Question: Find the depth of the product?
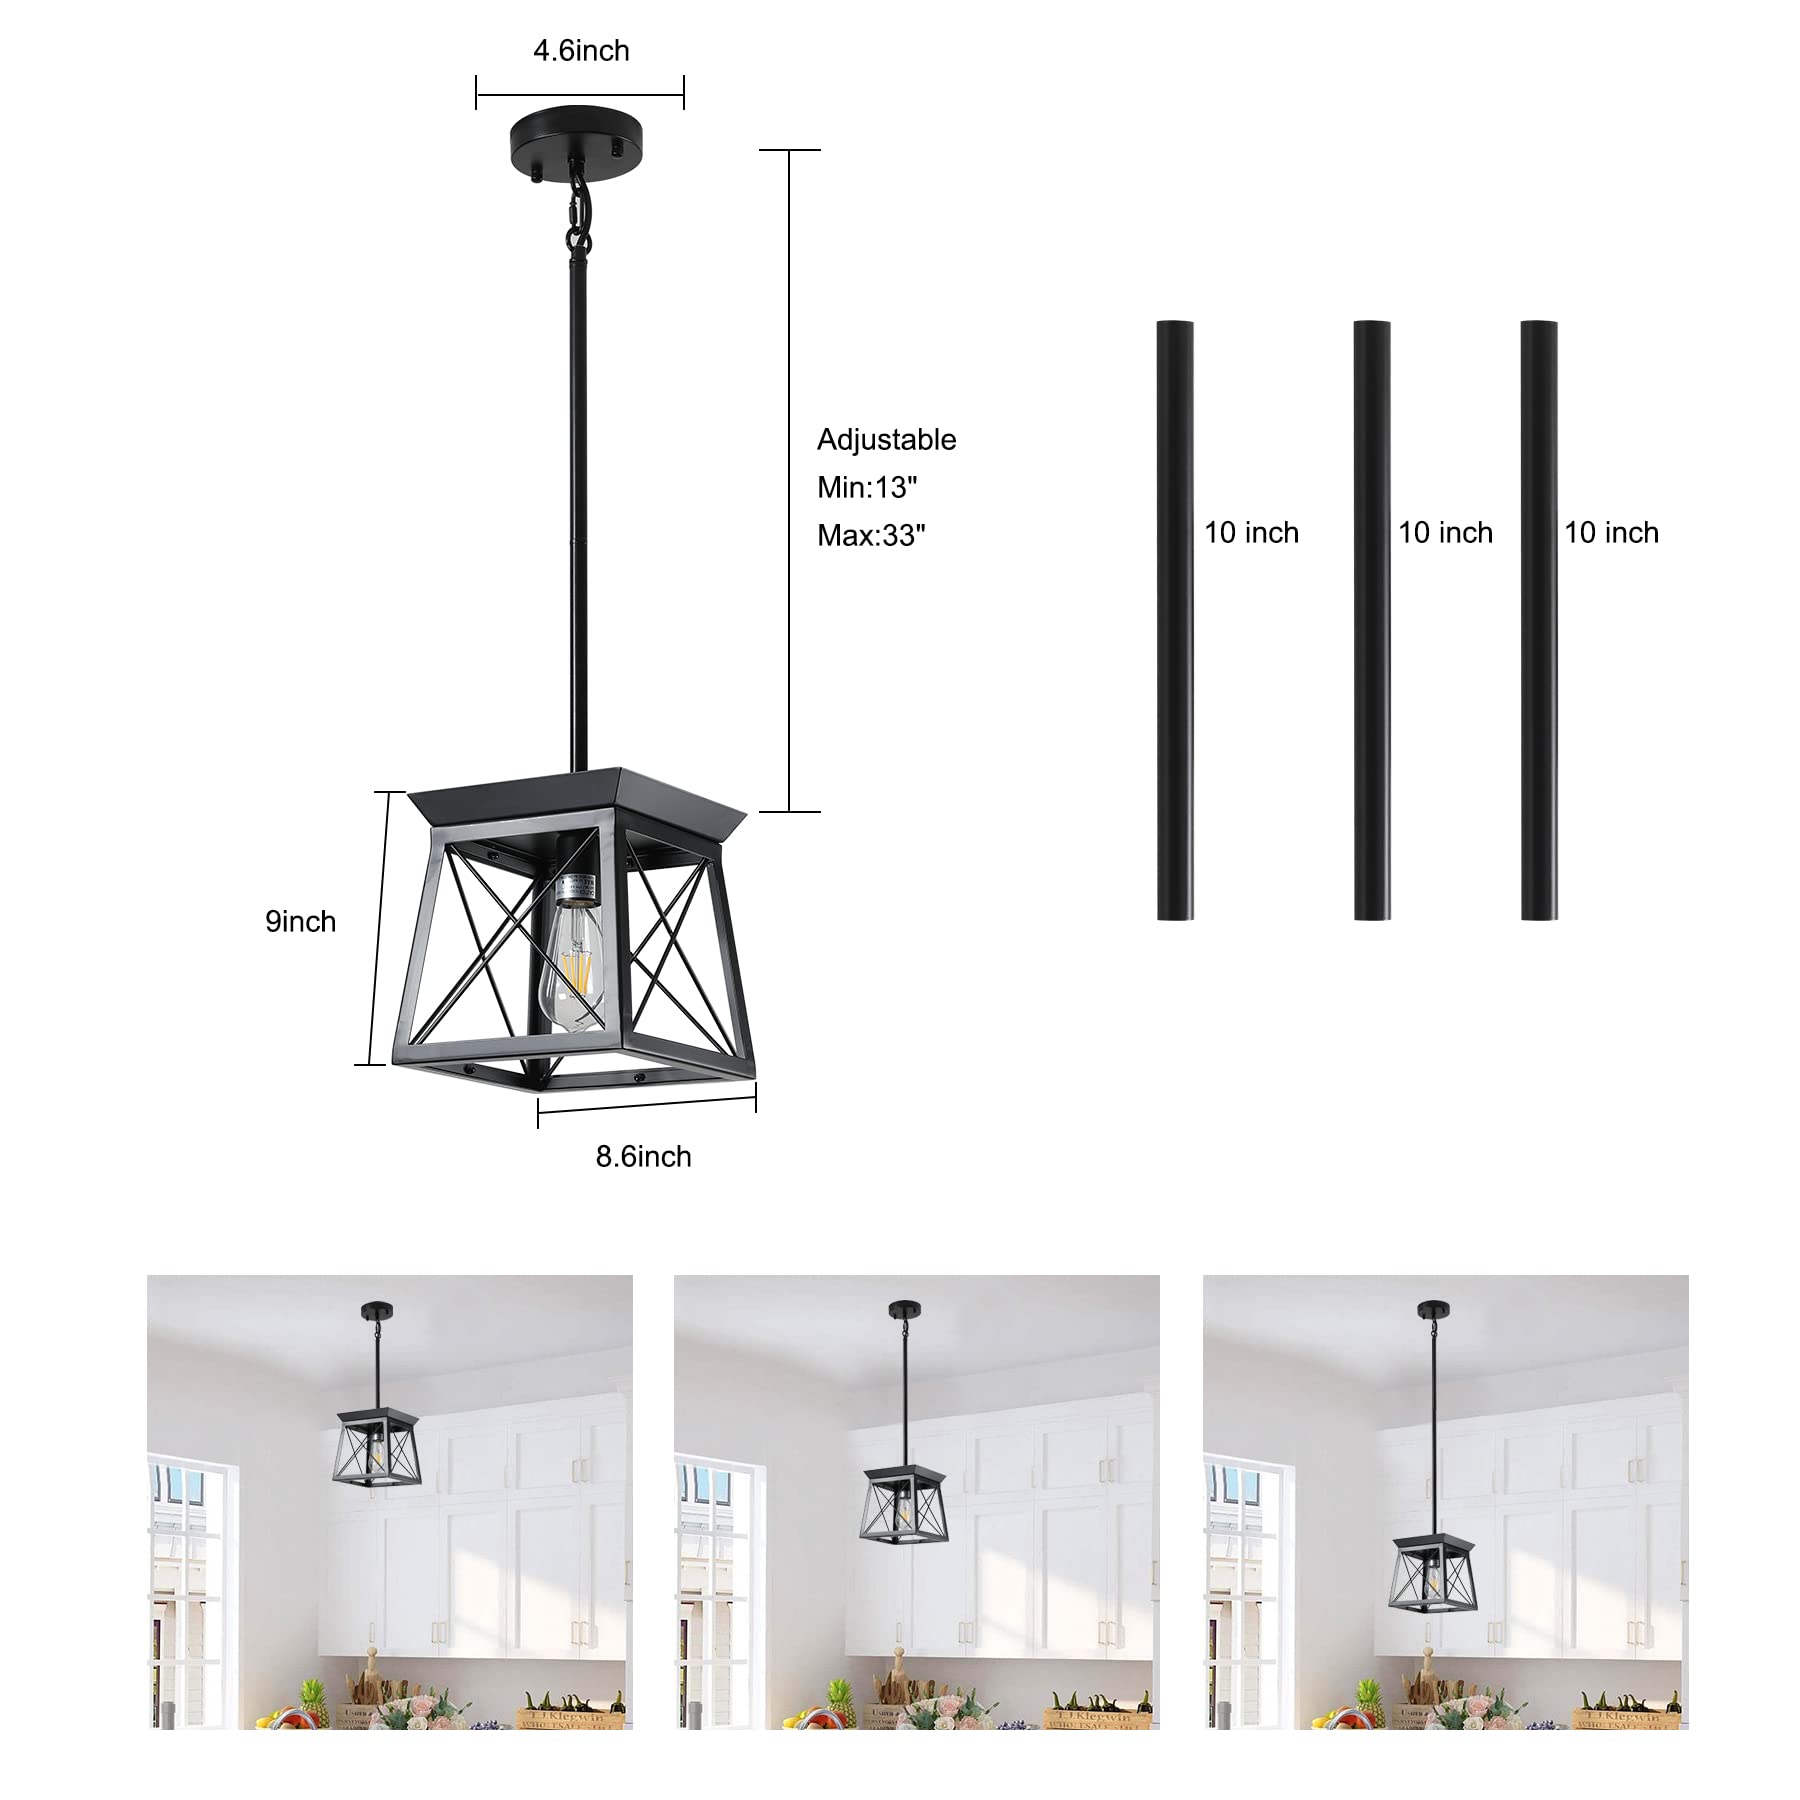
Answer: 9.0 inch